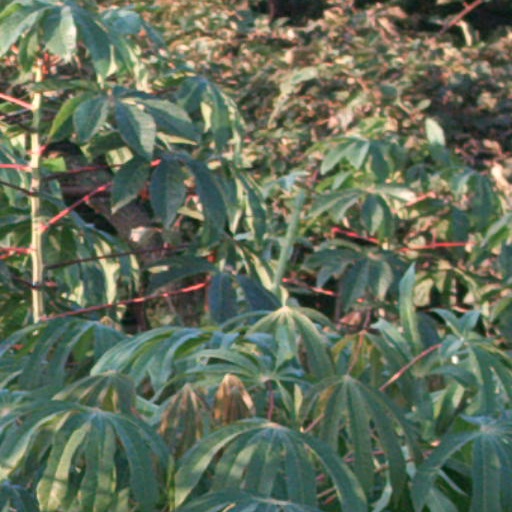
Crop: cassava